Alladale Wilderness Reserve

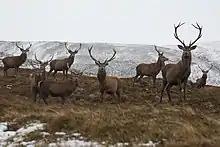
Red Deer stags at Alladale

Alladale is a member of the travel industry certification protocol 'It Must Be Now'. Following the United Nations Sustainable Development Goals, this protocol uses the Earthcheck programme to benchmark all Alladale's business, operational, and rewilding efforts.